Breeding blanket

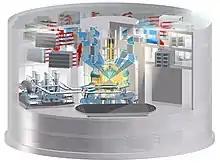
LIFE inertial confinement fusion power plant concept. The breeding blanket is visible in the center.

Breeder reactors come in two types: thermal and fast. The former use thermal neutrons to activate thorium-232, ultimately producing uranium-233: